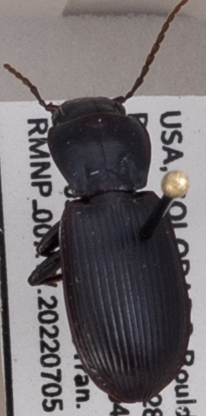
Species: Pterostichus protractus
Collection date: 2022-07-05
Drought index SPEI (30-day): -0.638
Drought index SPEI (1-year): -1.28
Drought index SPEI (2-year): -1.28